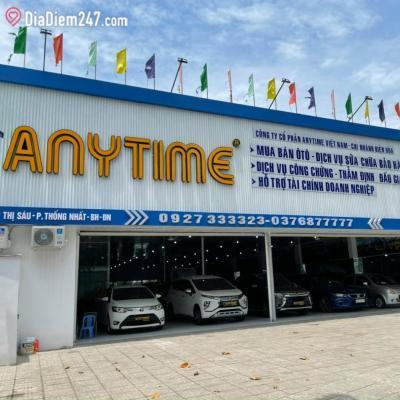
ở bên trong khu xưởng có sự xuất hiện của những chiếc ô tô